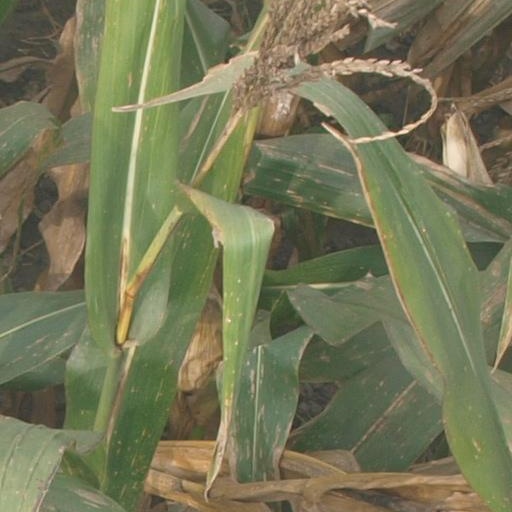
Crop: maize; corn